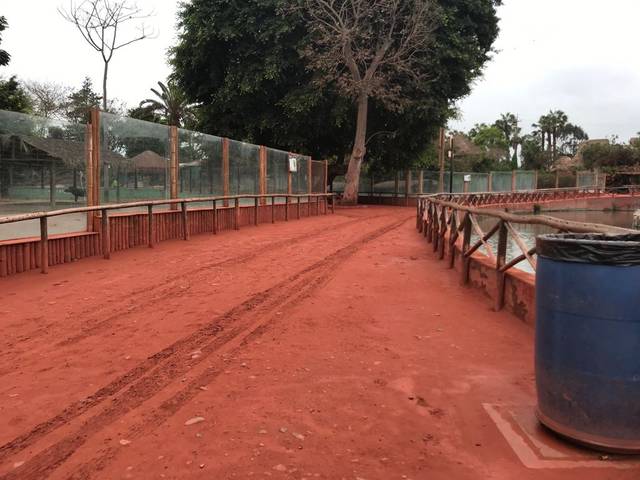
Region: Peru
Coordinates: -12.07, -77.084